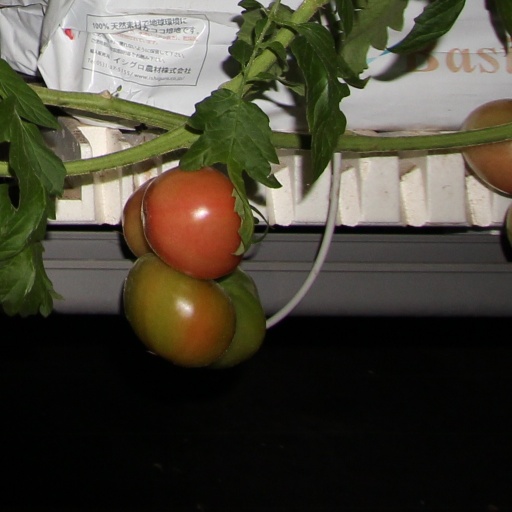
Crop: tomato